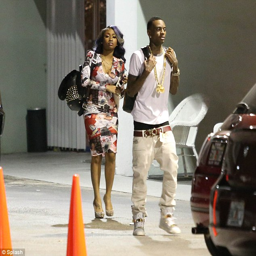
bling : snap artist sported some very low - slung trousers as he walked out of the studio with a female friend